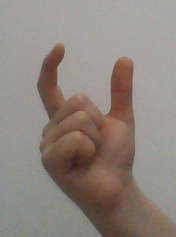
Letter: nun